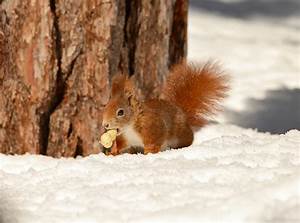
Label: scoiattolo